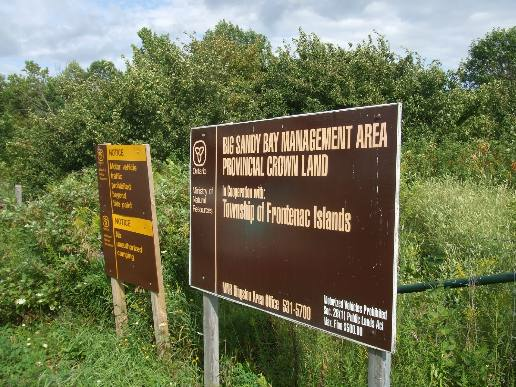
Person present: No